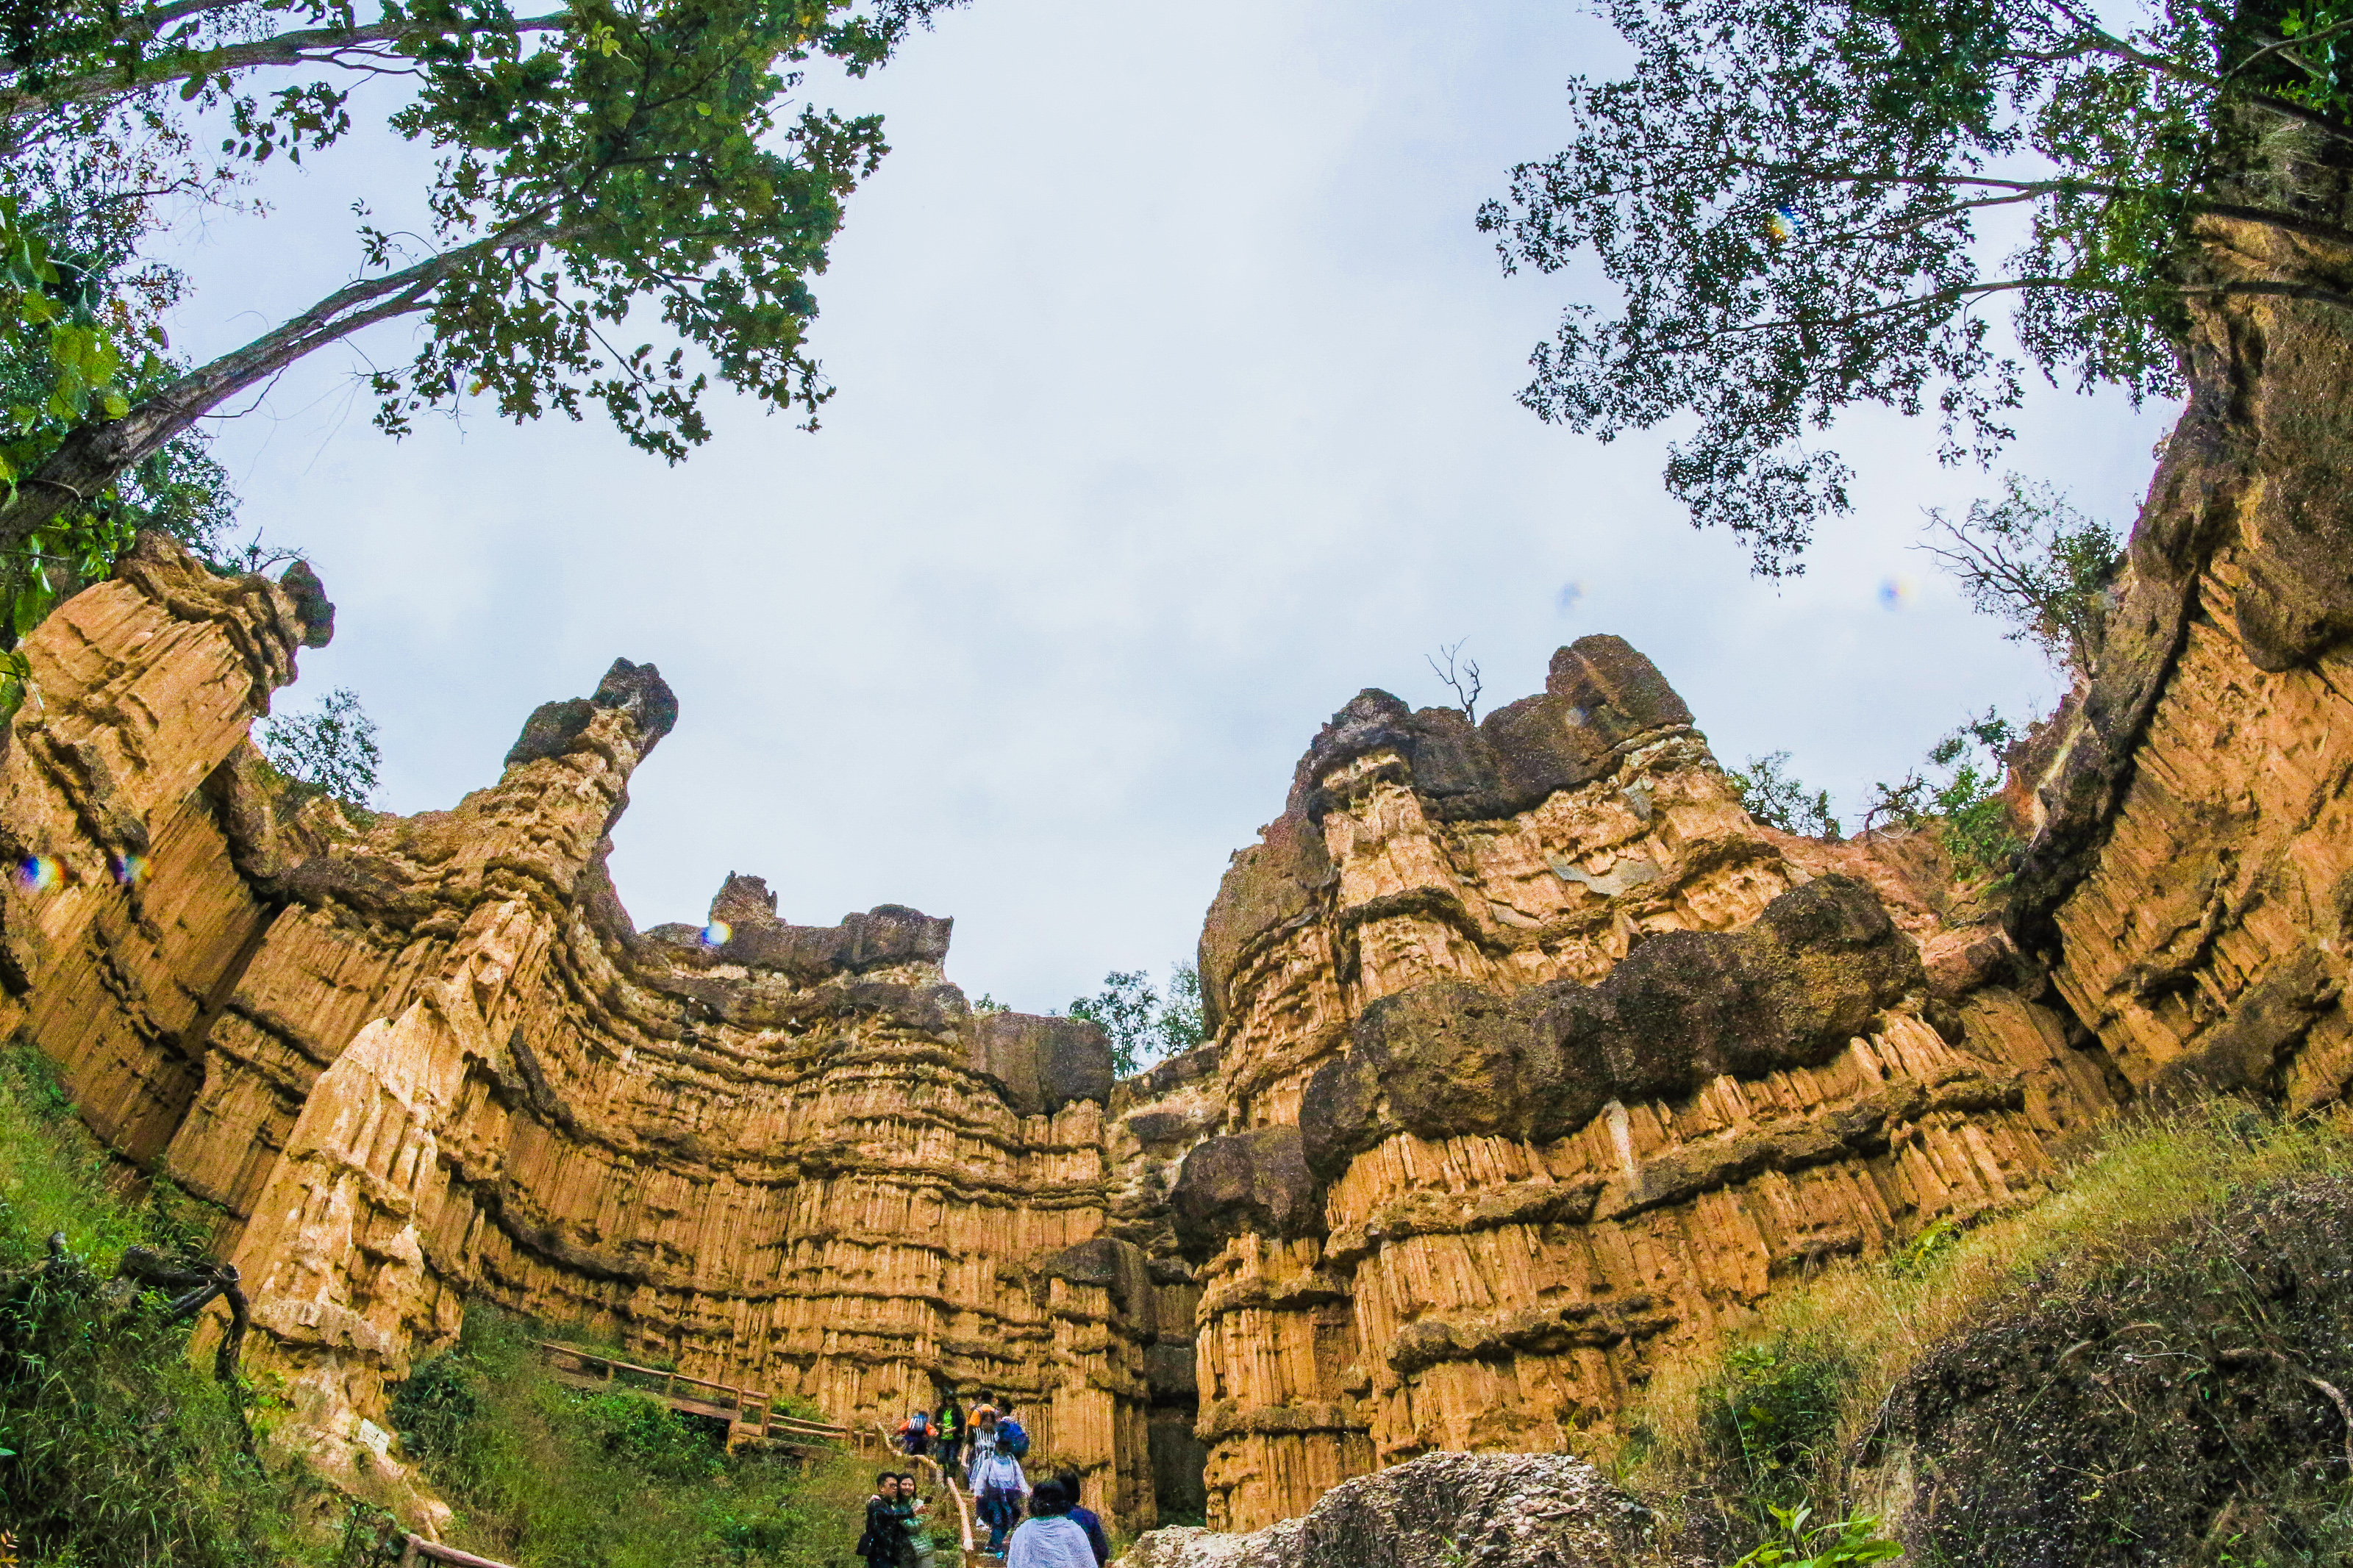
nature, mountain, formation, rock, outcrop, sky, nature reserve, badlands, tree, geology, photography, national park, tourism, historic site, landscape, bedrock, plant, vacation, panorama, escarpment, cloud, wildlife, cliff, terrain, canyon, tourist attraction